Valtteri Bottas

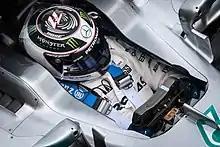
Bottas on debut for Mercedes, 2017

Bottas and Massa remained teammates at Williams for the season. A gearbox penalty required him to start the season-opening from 16th place, but he recovered to score points in the race. He was judged to have caused a lap-one collision with Lewis Hamilton at the and received a drive-through penalty; he started sixth and finished ninth. He scored more points at the following three races and achieved his best qualifying performance of the season at the , starting third and finishing fourth. This made Bottas and Massa the only two drivers to score points in each of the first five races of the season. This streak ended at the , where Bottas started and finished 11th but was demoted to 12th for causing a collision with Esteban Gutiérrez. He claimed the team's only podium finish of 2016 at the ; he qualified seventh but executed a one-stop strategy and climbed to third at the finish.